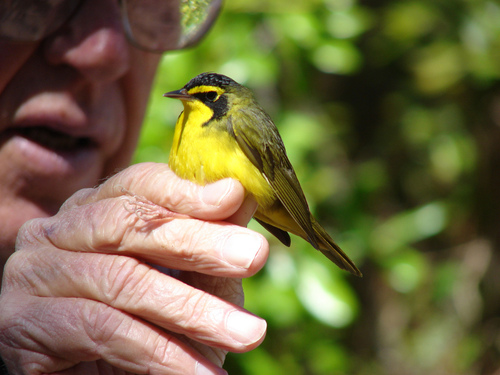
this little bird is mostly yellow with black creast and green wings.
a small yellow bird with a sharp black beak and vibrant yellow breast.
the small bird has a yellow breast and belly with a dark colored crown.
this tiny yellow bird has a long tail and a small black beak.
this bird is very small with yellow feathers and small tail.
this bird has wings that are black and yellow and has a yellow bellya small bird with a brown and yellow back, a black head, and a bright yellow belly.
this tiny yellow bird has a black crown and cheek patch with a small bill.
this bird has a black crown, green primaries, and a yellow belly.
this bird has a green crown, green primaries, and a yellow belly.
Species: Kentucky Warbler